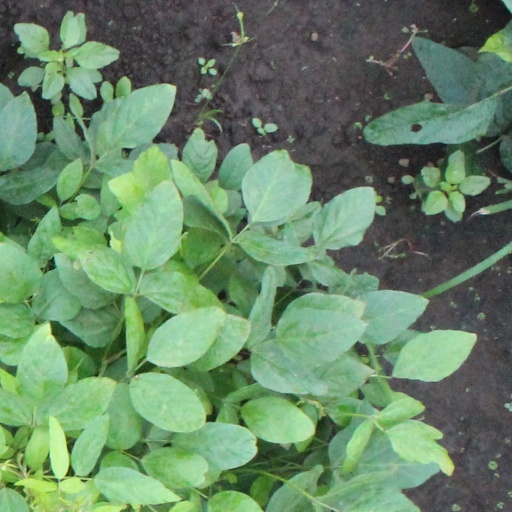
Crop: soybean